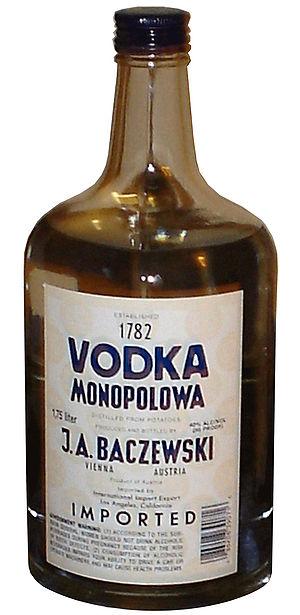
Monopolowa est une marque de vodka originaire de Pologne qui est produite actuellement en Autriche. Distillée à partir de pomme de terre, elle est produite sous la marque d'un producteur d'alcools polonais d'avant-guerre, J. A. Baczewski. Elle a obtenu en 2003 à l'International Review of Spirits la note de 94, note la plus élevée, ex aequo avec une vodka russe, la Stolichnaya.